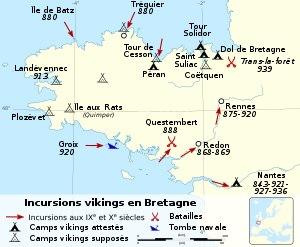
Le Duché de Bretagne est un duché féodal qui a existé de 939 à 1547. Son territoire, partie de celui de l'ancienne Armorique, correspond à la région Bretagne actuelle avec une grande partie du département de la Loire-Atlantique où se trouvent la ville de Nantes et l'ancien pays de Retz.
Cézembre est une île côtière située en baie de Saint-Malo. D'une superficie de 9,5 hectares, elle est inhabitée, à l'exception d'un hôtel-restaurant ouvert durant la saison estivale. L'île est située sur le territoire communal de Saint-Malo.
Les raids vikings sur le territoire de la France actuelle sont surtout connus par des chroniques rédigées par des clercs qui en ont souvent exagéré l'ampleur et l'importance. Ils n'ont laissé quasiment aucune trace matérielle, hormis quelques armes et objets principalement dragués dans la partie normande de la Seine.
Ragenold de Nantes, était un chef viking qui constitua une petite principauté scandinave à Nantes et dans sa région. Il fut roi viking de Nantes de 919 à sa mort en 930.
Le camp de Péran est une enceinte située en Bretagne qui contient les restes d'une forteresse viking.
Le Royaume de Bretagne est une entité de l'histoire de la Bretagne qui commence en 849 par le couronnement de Nominoë à Dol. Le titre de roi de Bretagne est reconnu à son fils, Erispoë, par le futur empereur Charles le Chauve. Le royaume connait son apogée sous Salaün avant de sombrer dans une période de troubles due à la querelle de succession qui opposent les assassins de ce dernier, Gurwant et Pascweten. Le frère de Pascweten, Alain Iᵉʳ, dit le Grand, sera le dernier à se voir reconnu le titre de roi de Bretagne. À sa mort en 907 les vikings envahissent la Bretagne. Avec son petit-fils, Alain Barbetorte, s'ouvre la période dite du duché de Bretagne jusqu'à l'union de celui-ci à la France en 1532.
Alain II de Bretagne, dit « Barbetorte » ou « al louarn », est le fils de Mathuedoï de Poher et petit-fils par sa mère d’Alain le Grand, dernier roi de Bretagne. Il fut comte de Poher puis le premier duc de Bretagne de 936 à 952.
L'histoire de la Bretagne commence avec un peuplement dont les traces remontent à la Préhistoire, dès 700 000 ans av. J.-C. La période néolithique, qui commence dans ces régions vers 5000 av. J.-C., y est marquée par le développement d'un mégalithisme important se manifestant dans des sites comme le cairn de Barnenez, le cairn de Gavrinis, la Table des Marchands de Locmariaquer ou les alignements de Carnac. Au cours de sa protohistoire qui commence vers le milieu du IIIᵉ millénaire av. J.-C., le sous-sol riche en étain permet l'essor d'une industrie produisant des objets de bronze, ainsi que de circuits commerciaux d'exportation vers d'autres régions d'Europe. Durant les siècles qui précèdent notre ère, elle est habitée par des peuples gaulois comme les Vénètes ou les Namnètes, avant que ces territoires ne soient conquis par Jules César en 57 av. J.-C., puis progressivement romanisés.